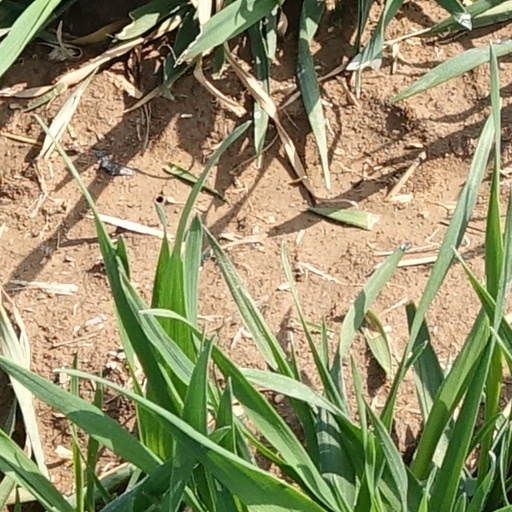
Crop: wheat